Tropocoronand ligand

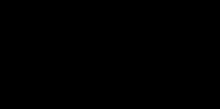
Tropocoronand ligand

Symmetrical tropocoronands where m = n = 2 – 6 have been made in a four-step synthesis (Scheme 1) from tropolone.